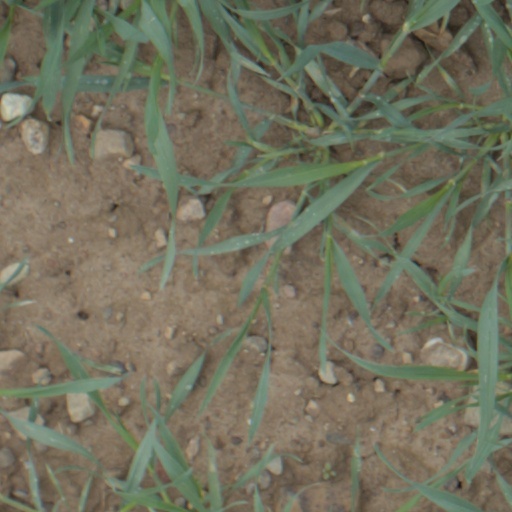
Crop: wheat